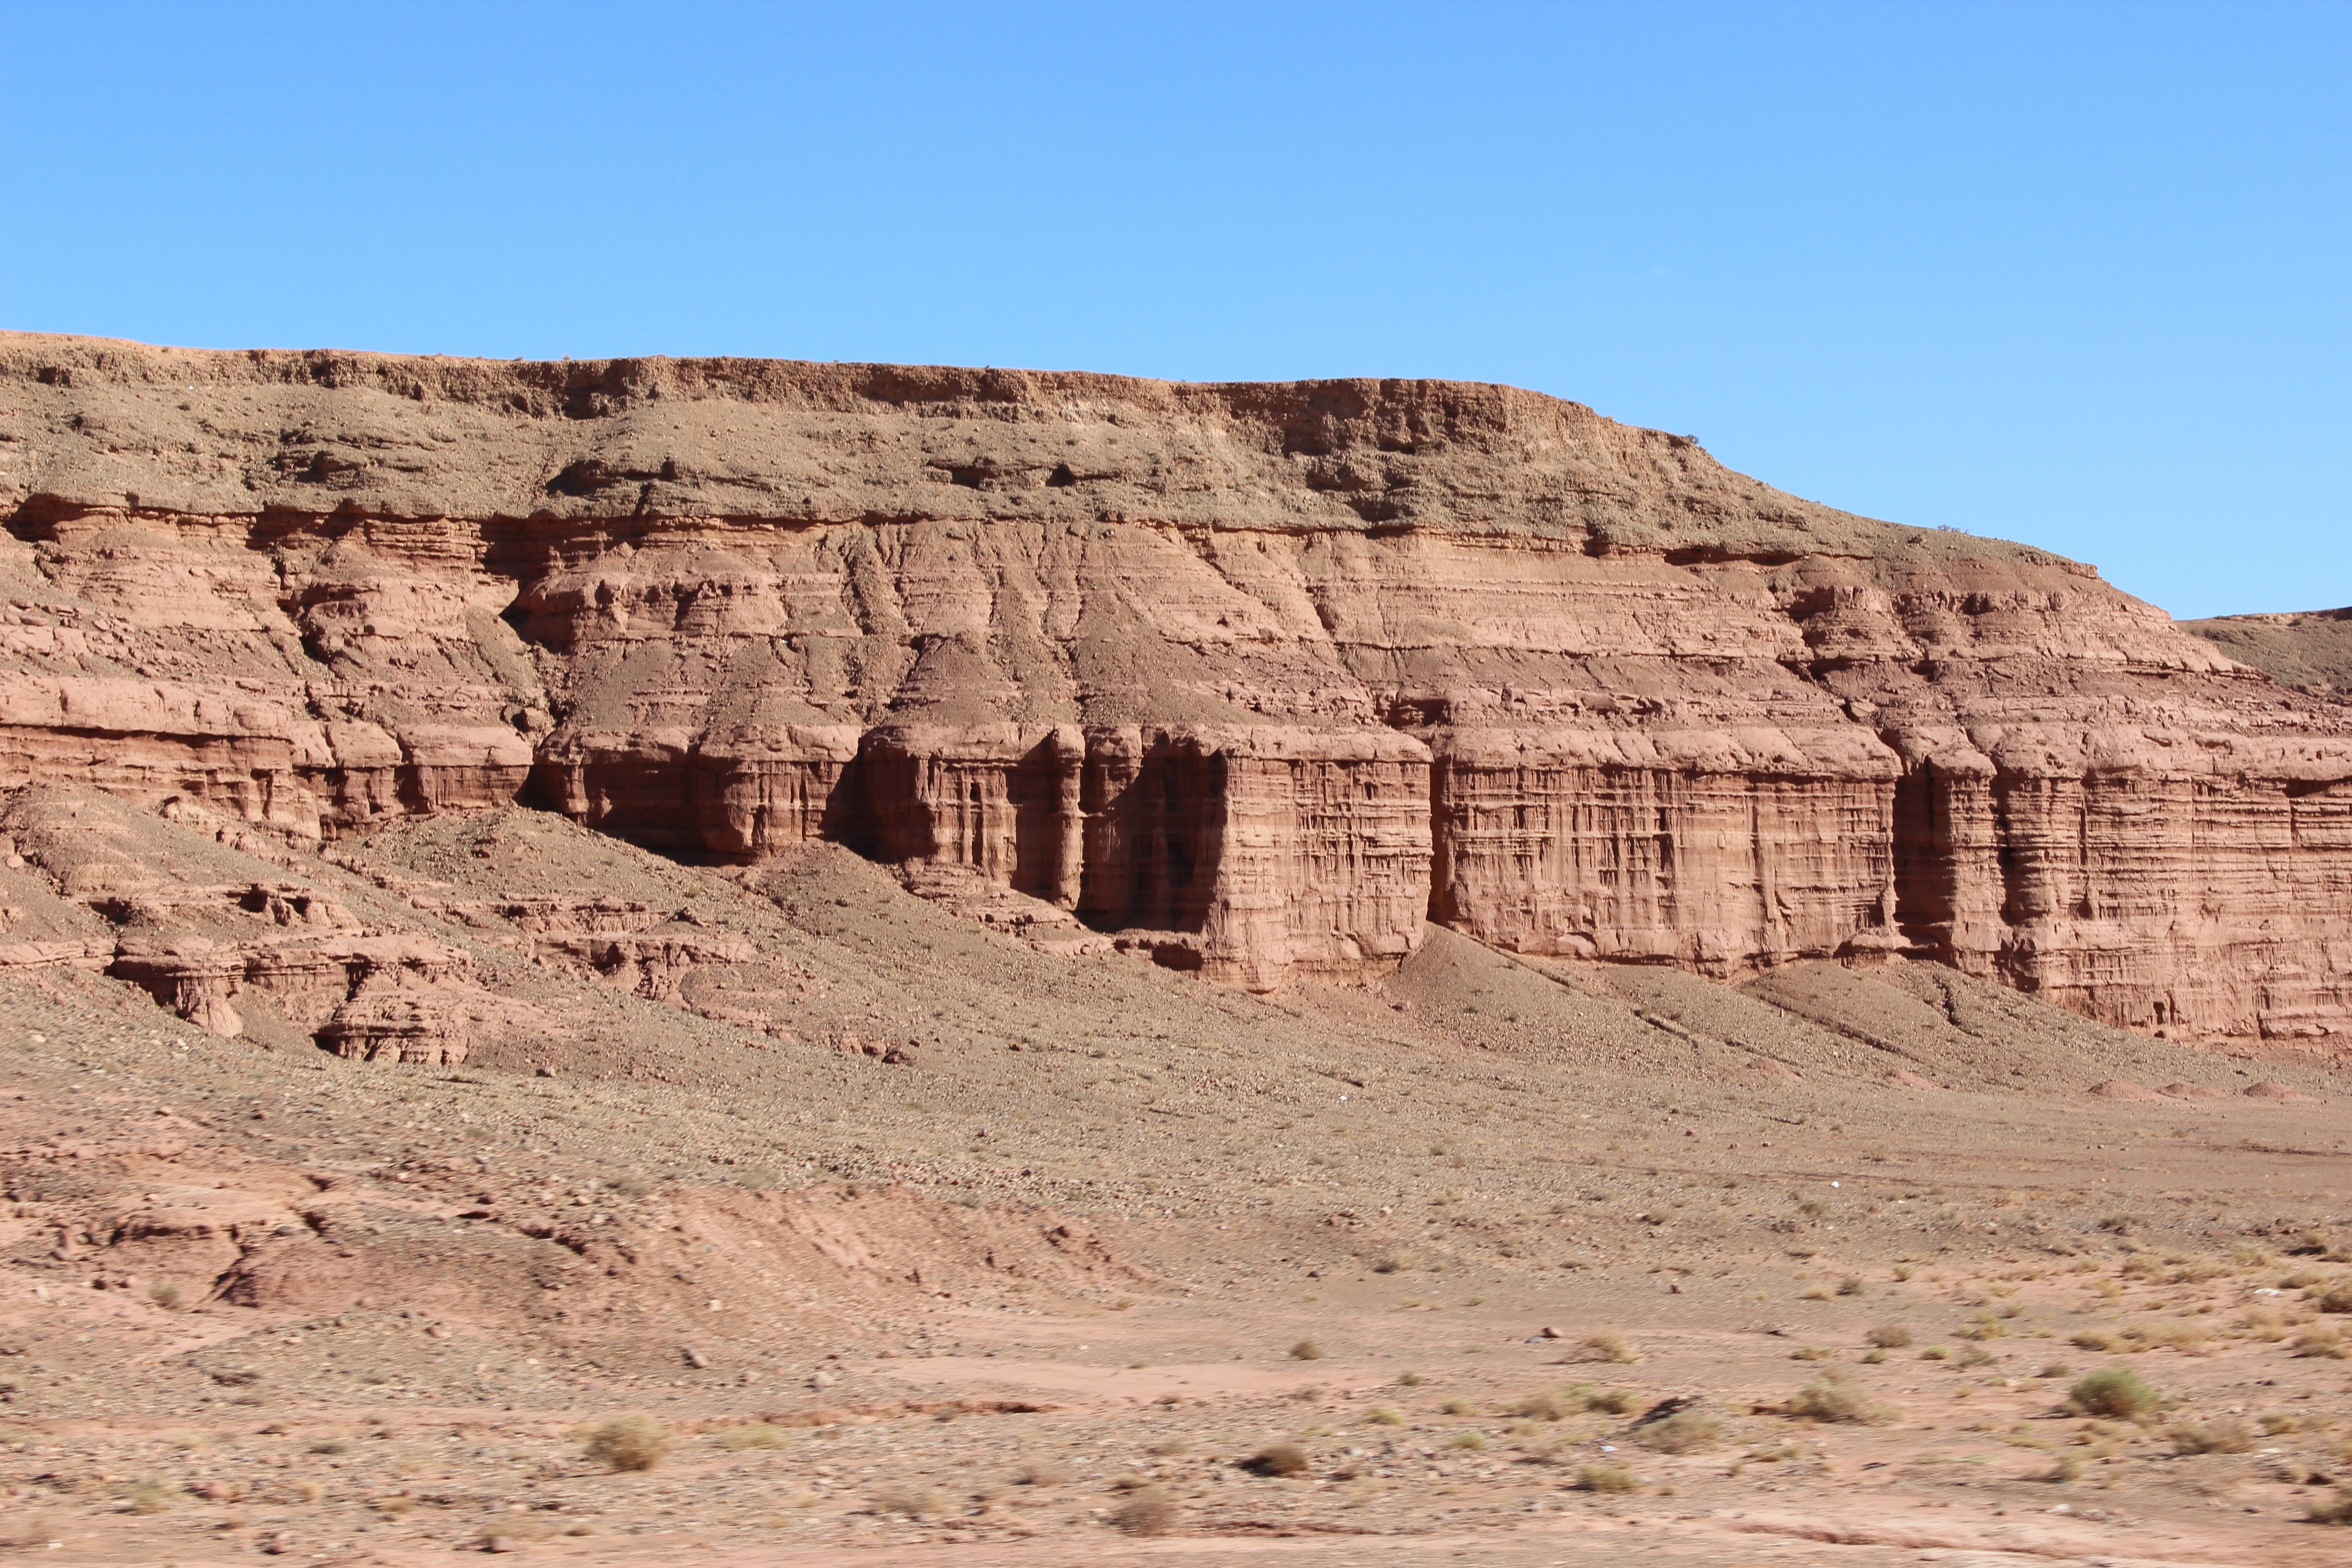
landscape, rock, desert, valley, formation, arch, soil, terrain, geology, badlands, plateau, morocco, wadi, butte, landform, berber, discovermarocco, ancient history, natural environment, geographical feature